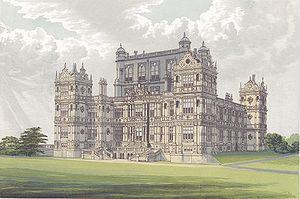
Wollaton Hall est une maison de campagne britannique située à Nottingham, en Angleterre. Le bâtiment principal constitue un muséum d'histoire naturelle tandis que ses dépendances contiennent d'autres musées. Elle a servi, entre autres, de manoir à Bruce Wayne durant les films de Christopher Nolan.